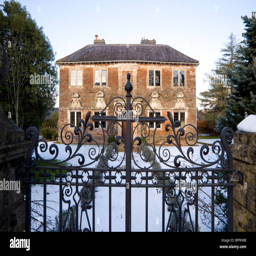
traditional house in the snow , with ornate iron gate